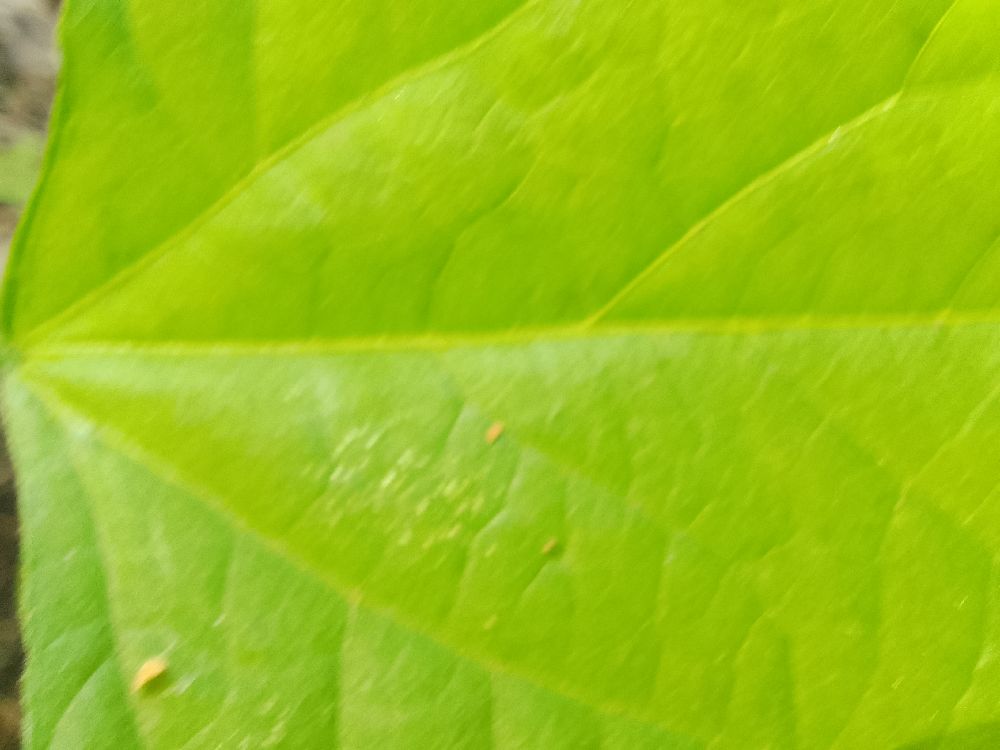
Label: healthy